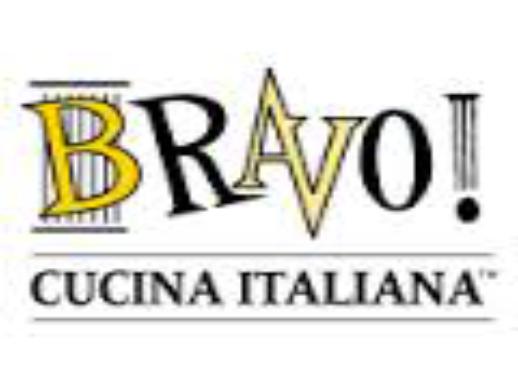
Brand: Bravo!, Cucina Italiana
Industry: Food